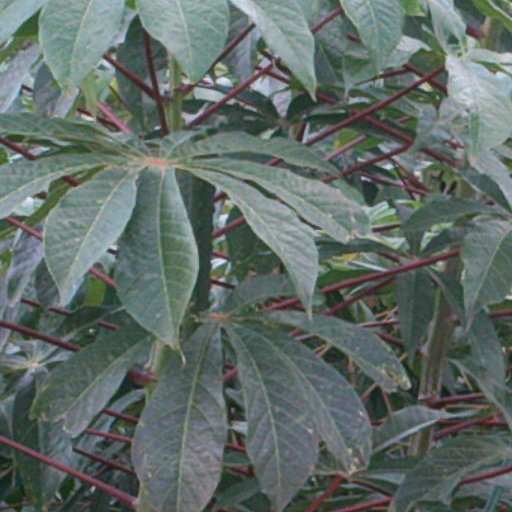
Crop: cassava